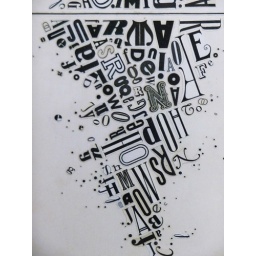
collage on 1900's book page, by Susie Grant. found at the new Walnut Creek public library